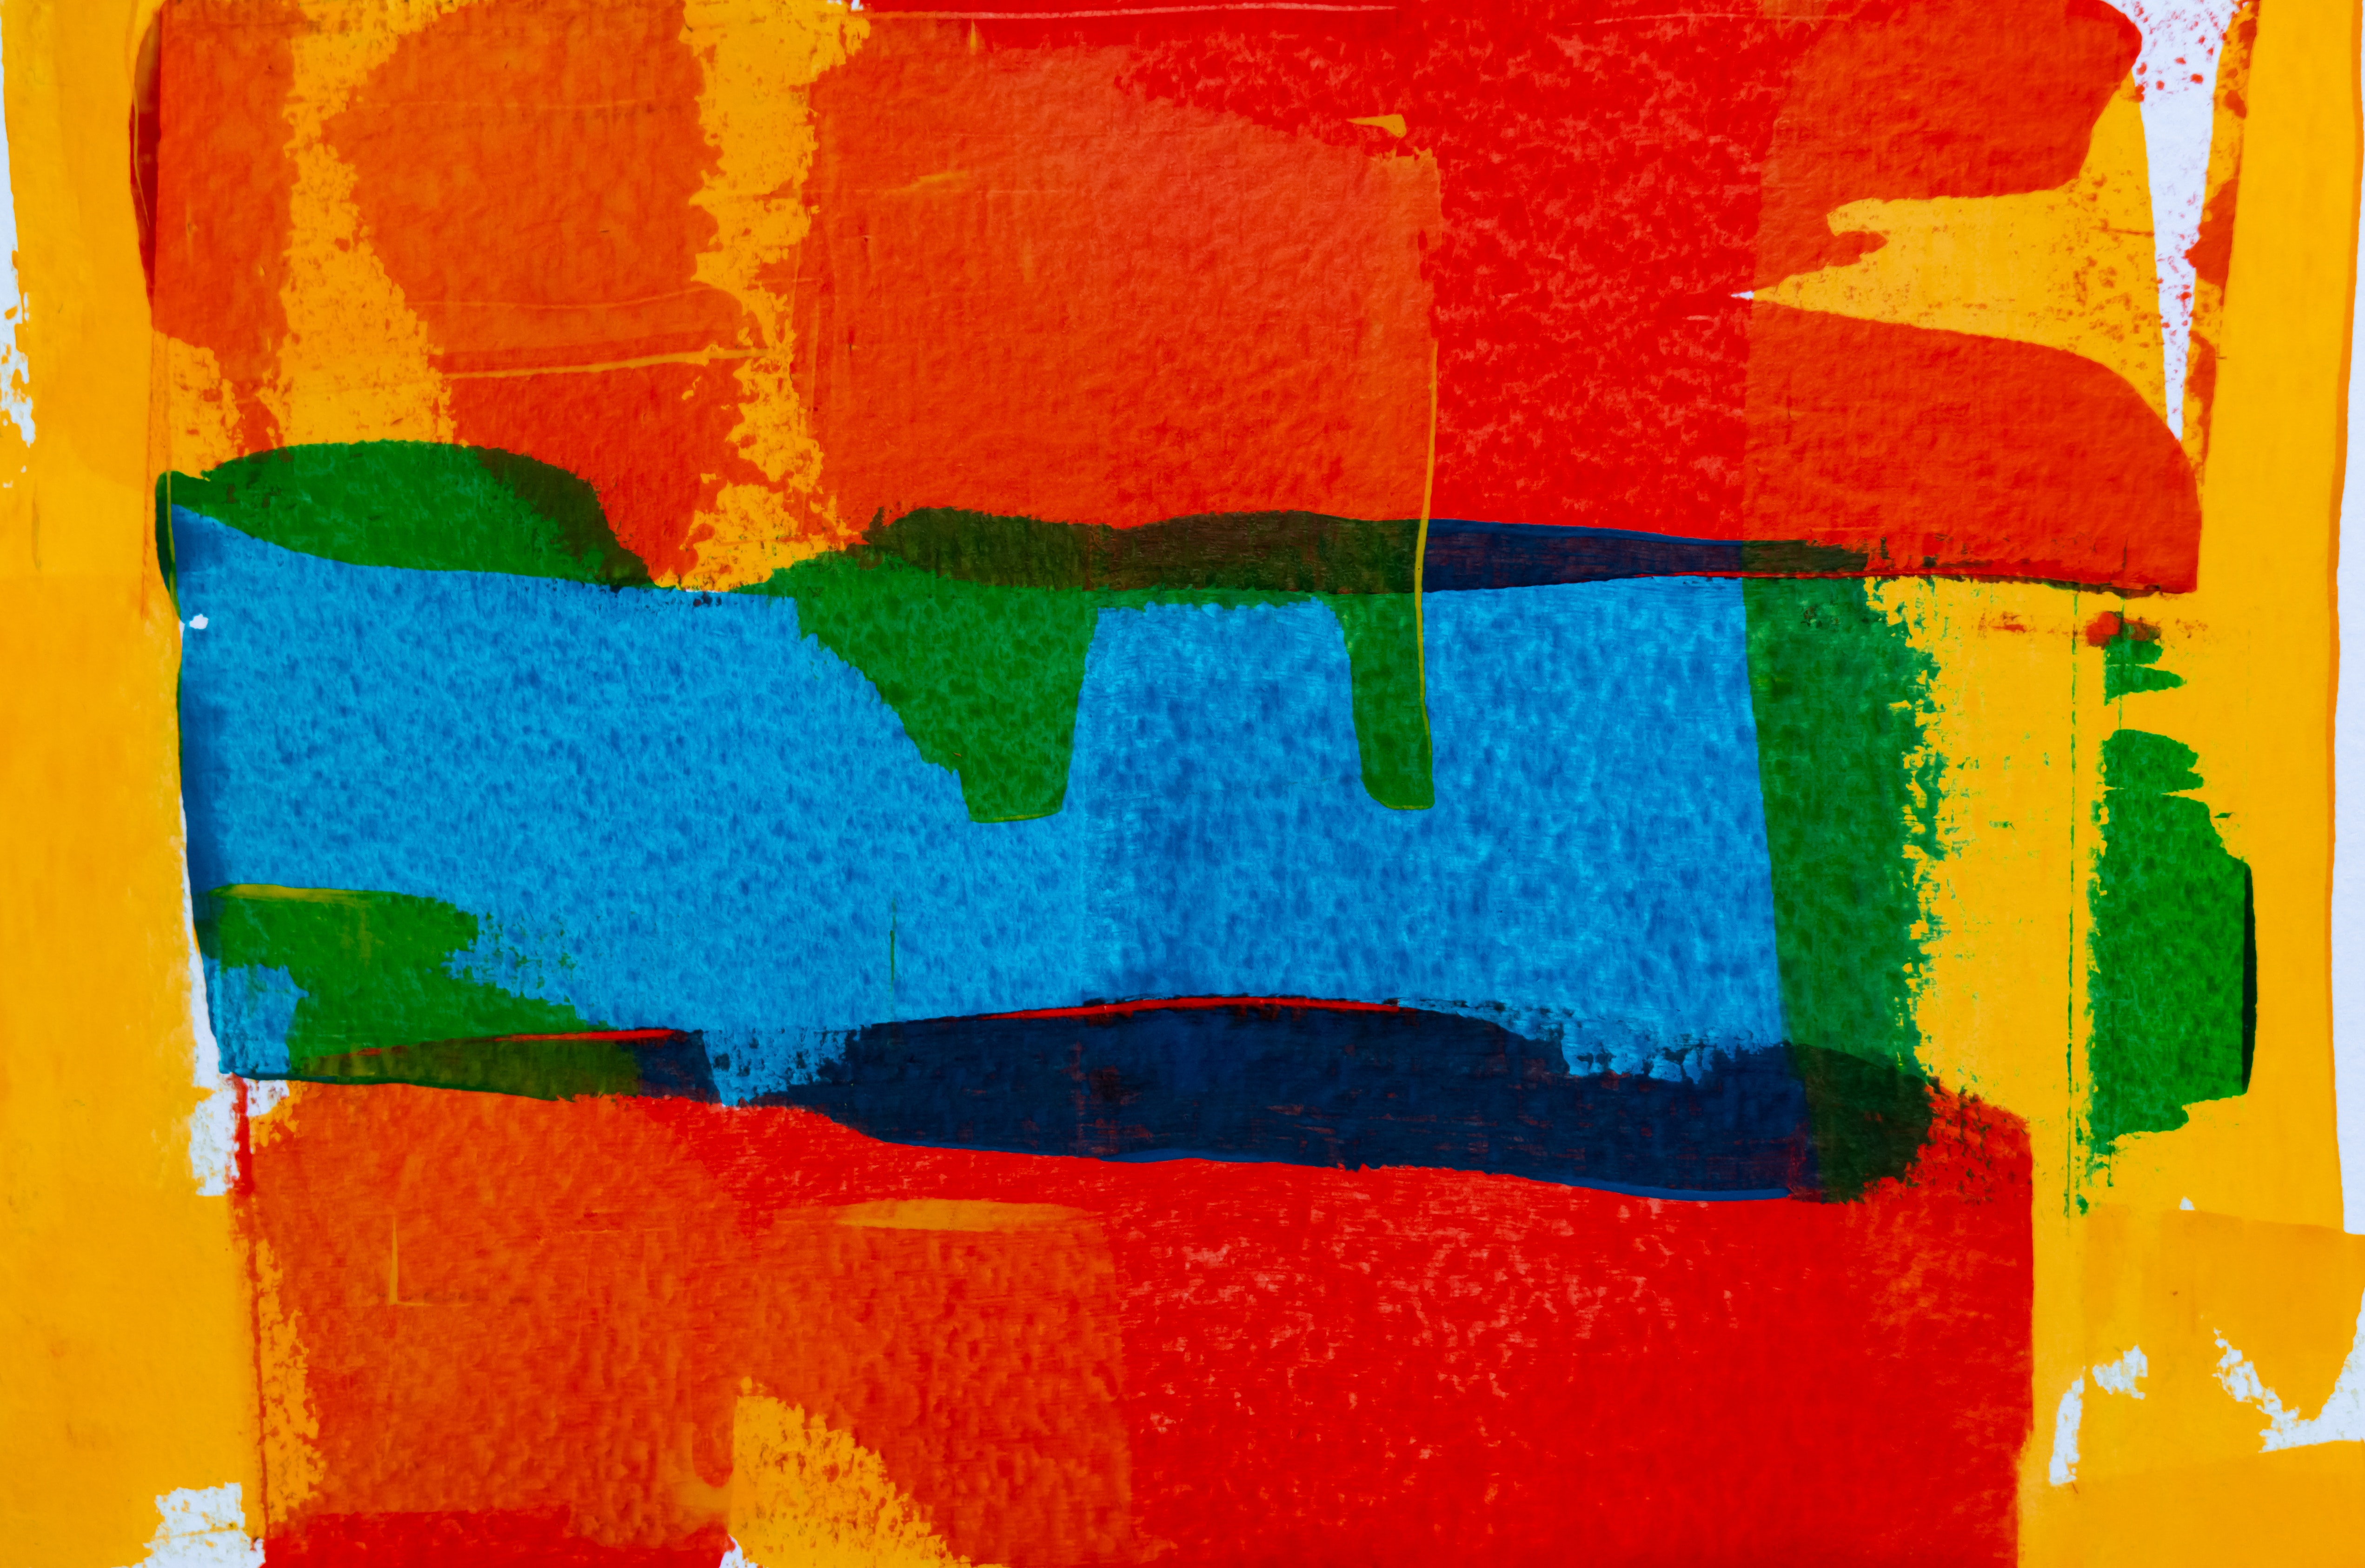
child art, red, Colorfulness, yellow, art, modern art, visual arts, acrylic paint, painting, paint, Tints and shades